St Mellion International Resort

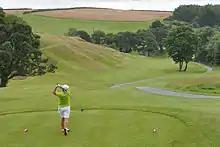

The Kernow Course, St Mellion's newer course which opened in 2010, takes its name from the Cornish for Cornwall. It was designed by Alan Leather and incorporates parts of the Old Course.